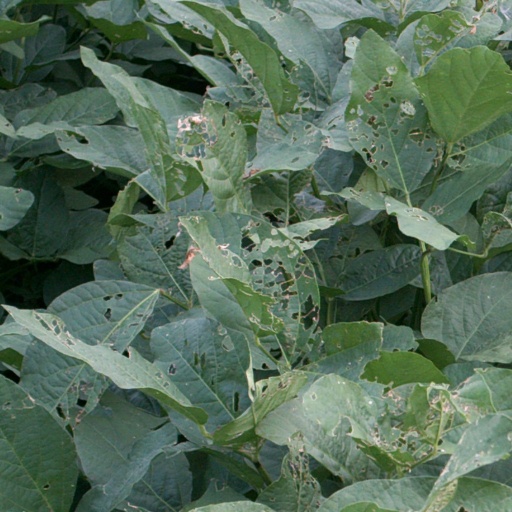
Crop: soybean